Debrc

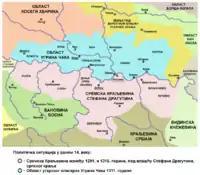
Realm of Stefan Dragutin centered in Debrc, 13th century

During the rule of Serb king Stephen Dragutin (end of the 13th century), Debrc was the capital of his realm between 1276 and 1283.